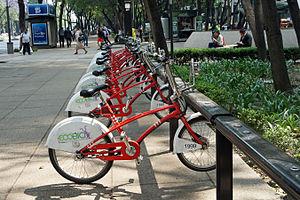
EcoBici est un système de location de bicyclettes établi en février 2010 par le gouvernement de Mexico. Lancé avec 85 stations d'accueil et 1 000 bicyclettes reconnaissables à leur couleur rouge et blanche, le réseau s'est étendu et, en septembre 2013, il comporte 276 stations et 4 000 bicyclettes.